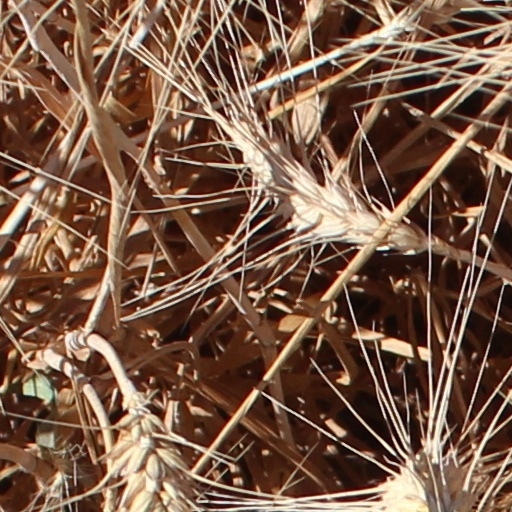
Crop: wheat